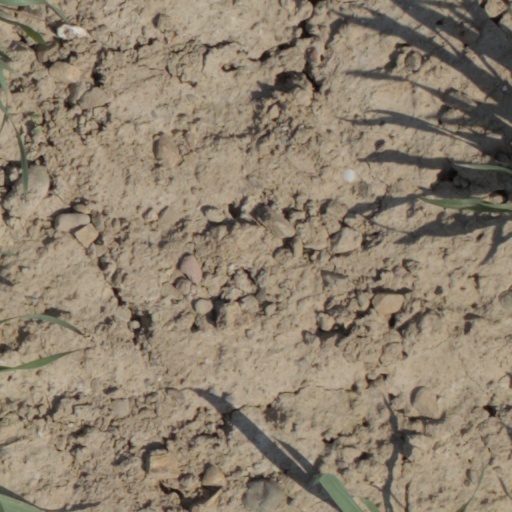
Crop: wheat